Slave labor on United States military installations 1799–1863

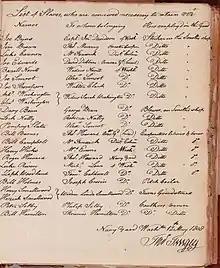
12 May 1808 list of slaves and slaveholders at the Washington Navy Yard signed by Commodore Thomas Tingey. On list is Joe Thompson blacksmith striker, slave of Walter Clark, who finally won his freedom in a noted 1817 court case; Joe Thompson vs Walter Clark. Francis Scott Key was his attorney.

Established in 1799, Washington Navy Yard was the first federal naval yard to use enslaved labor. This shipyard was where many of the Department of the Navy labor policies and practices regarding black employment were first instituted. Some of the same slaveholders who had supplied bondsmen to District of Columbia Commissioners, later hired their enslaved laborers to the new federal shipyard. These policies and practices later became models for other federal shipyards and military installations. For the first thirty years of the 19th century, it was the District of Columbia's principal employer of enslaved African Americans. Their numbers rose rapidly and, by 1808, made up one-third of the workforce. The navy had quickly come to rely on enslaved labor. On 18 May 1808, Captain John Cassin wrote the Secretary of the Navy Robert Smith to plea for the retention of slaves.